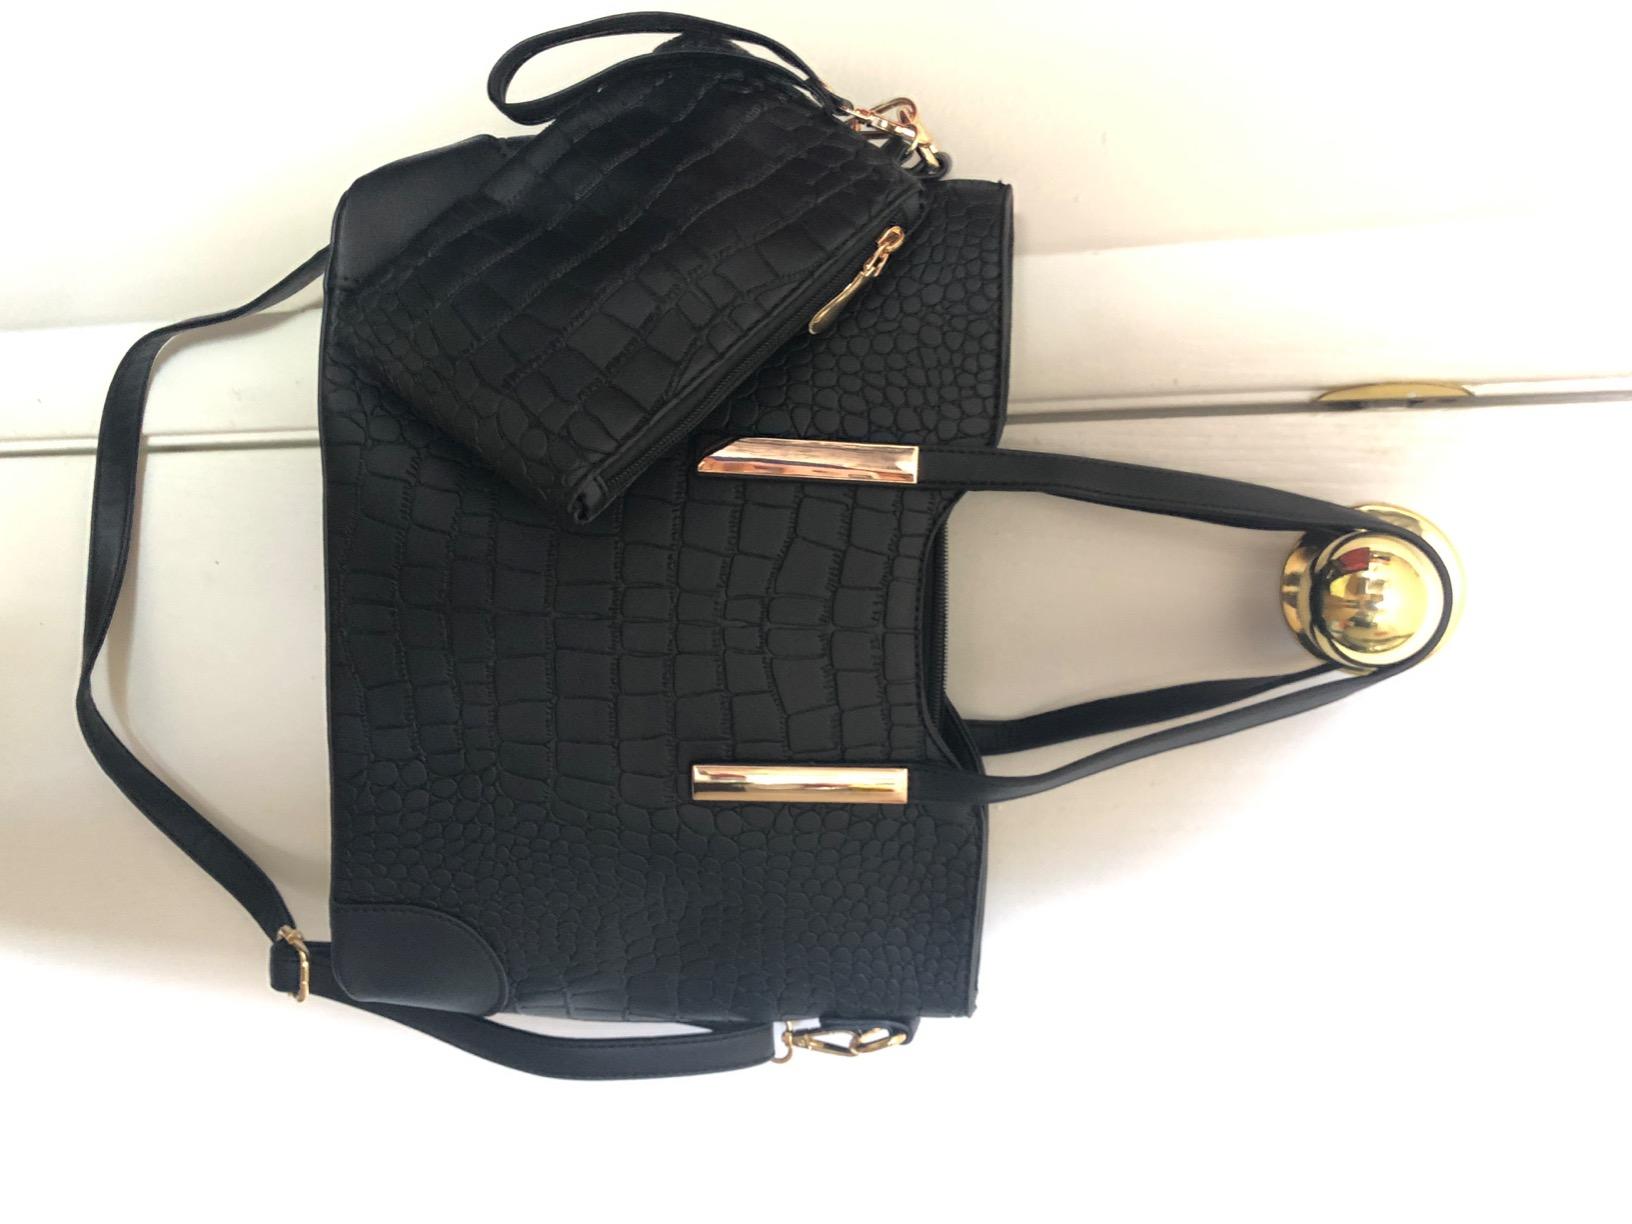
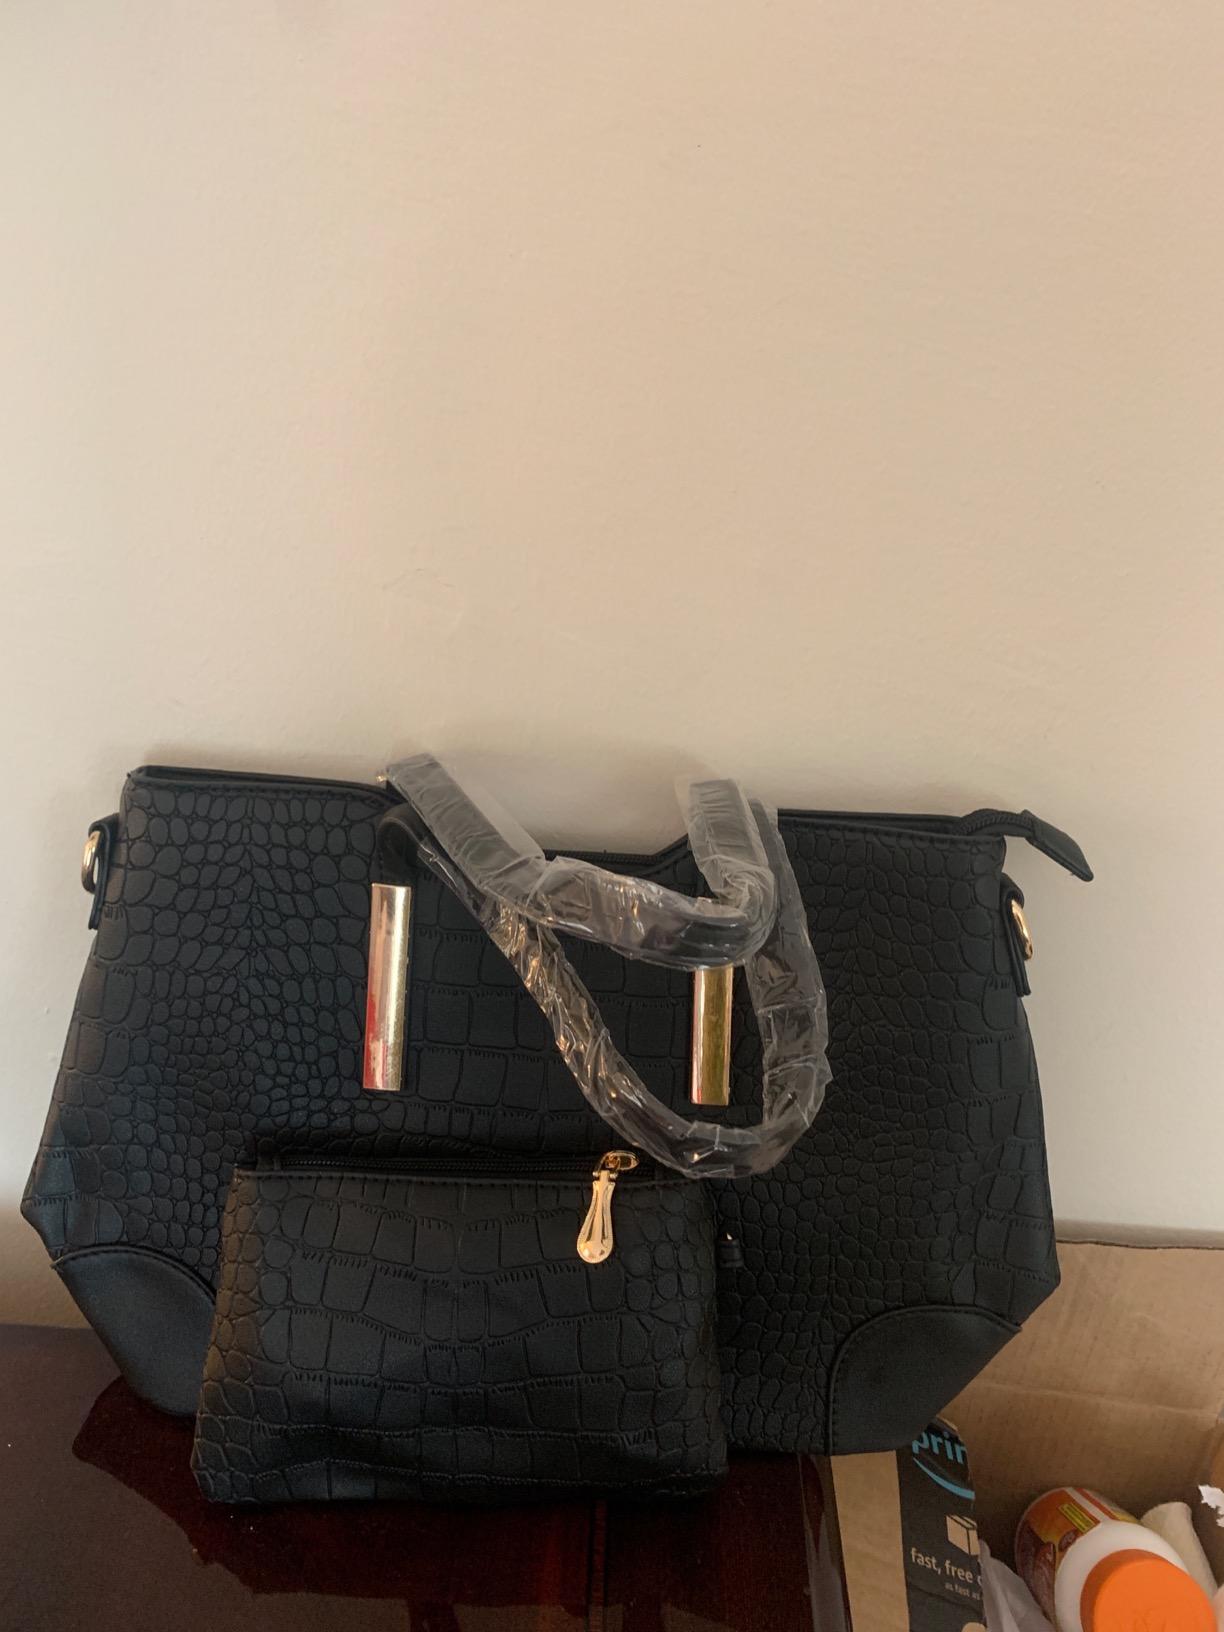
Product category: accessories_handbag
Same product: yes